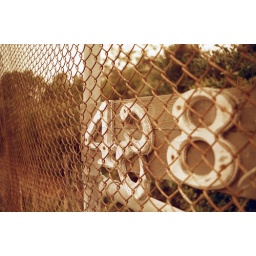
fence on a side street off of cedros ave. in solana beach, ca.